Tarzan

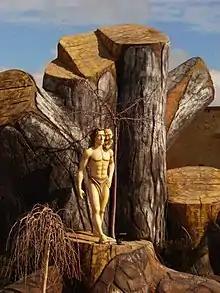

"Tarzan" is the ape-name of John Clayton, Viscount Greystoke, according to Burroughs's "Tarzan, Lord of the Jungle". (Later, less canonical sources, notably the 1984 film "Greystoke", make him Earl of Greystoke.) The narrator in "Tarzan of the Apes" describes both "Clayton" and "Greystoke" as fictitious names, implying that, within the fictional world that Tarzan inhabits, he may have a different real name.